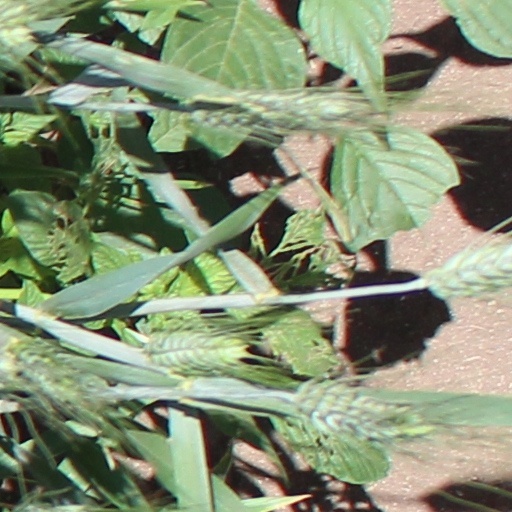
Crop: wheat